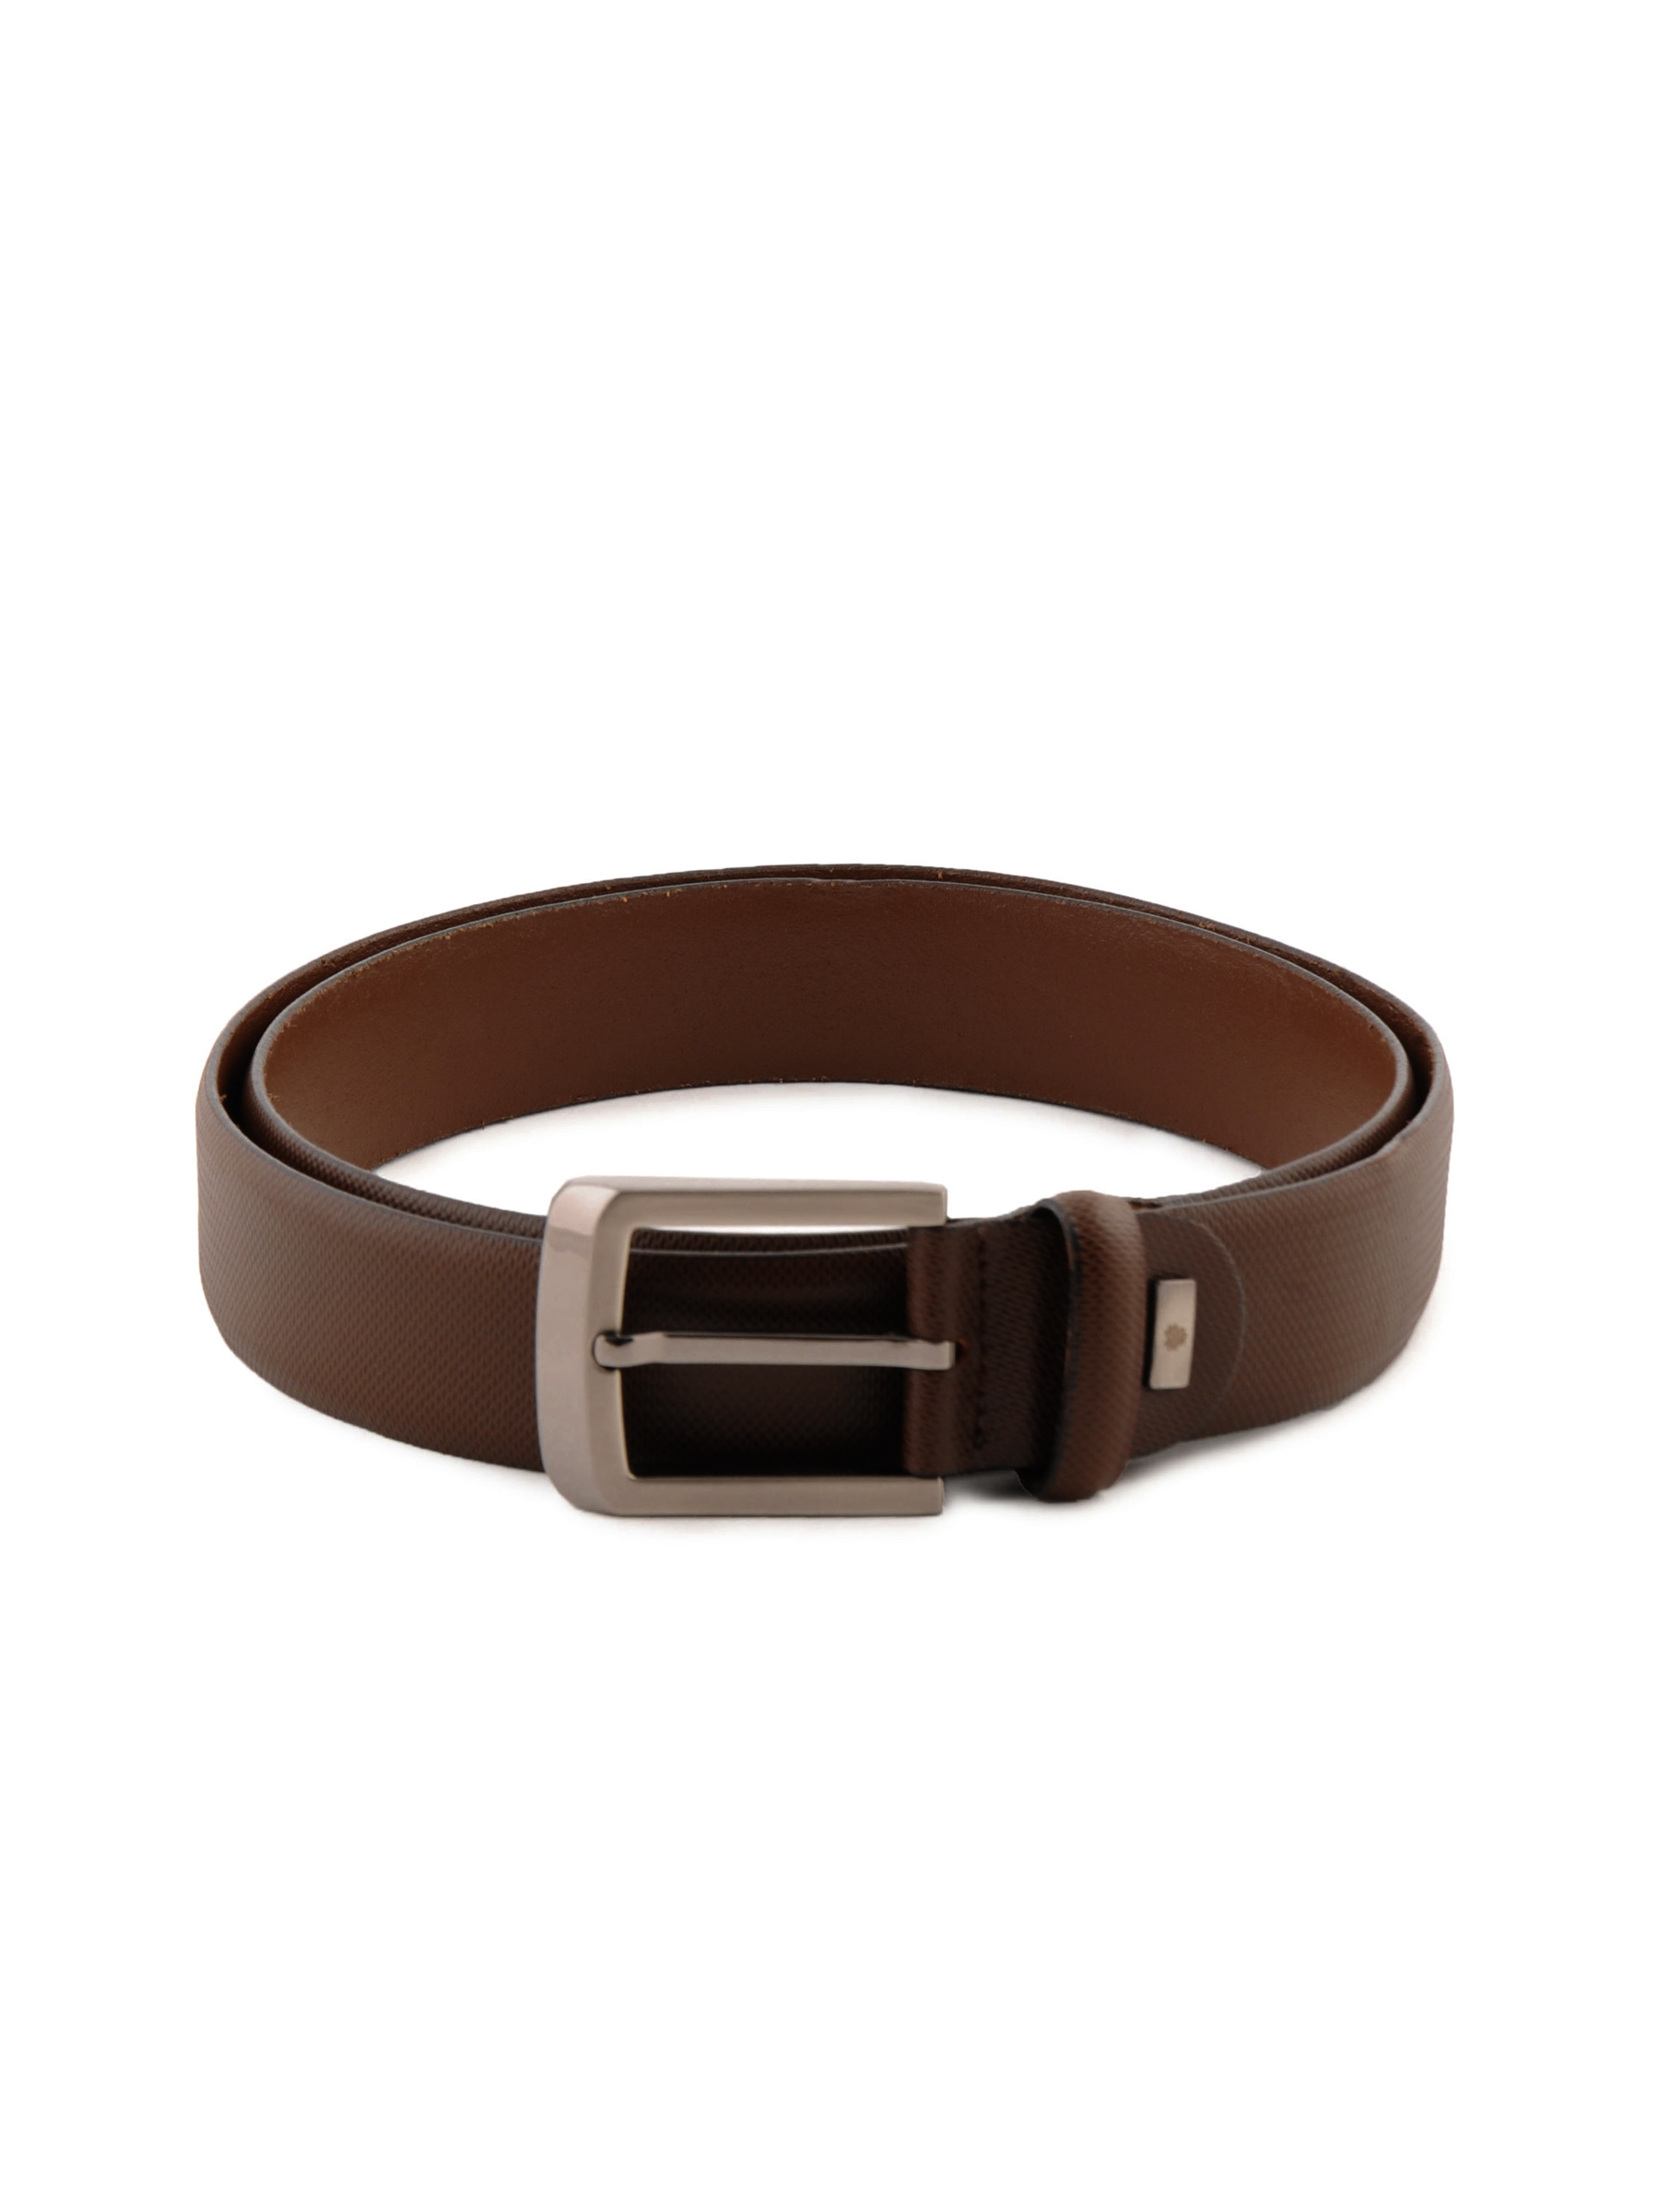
Turtle Men Leather Brown Belts
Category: Accessories / Belts / Belts
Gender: Men
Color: Brown
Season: Fall 2011
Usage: Casual